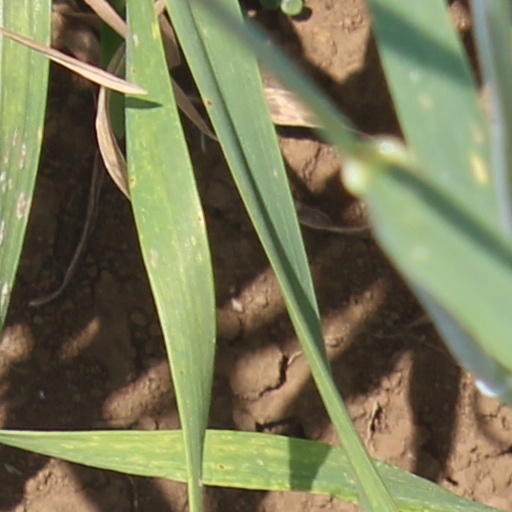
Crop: wheat